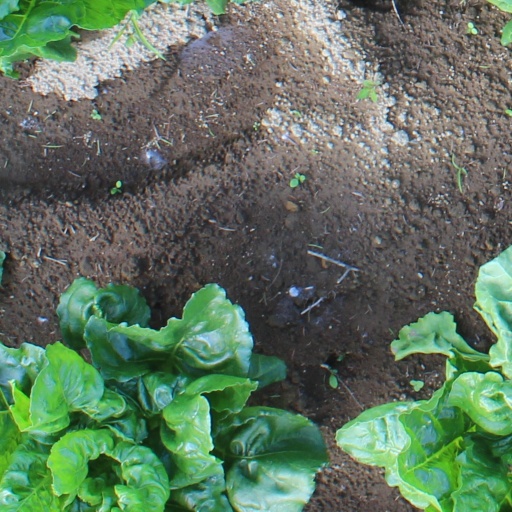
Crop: sugar beet